Timeline of the 2011 Bahraini uprising

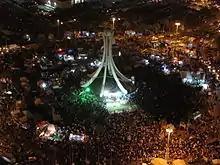
Thousands of demonstrators gather in the Pearl Roundabout on March, 9

On 6 March, thousands of protesters gathered outside the prime minister's office in Bahrain to demand that he step down, while a government meeting was in progress there. In addition, demonstrators remained in hundreds of tents at Manama's Pearl Roundabout.